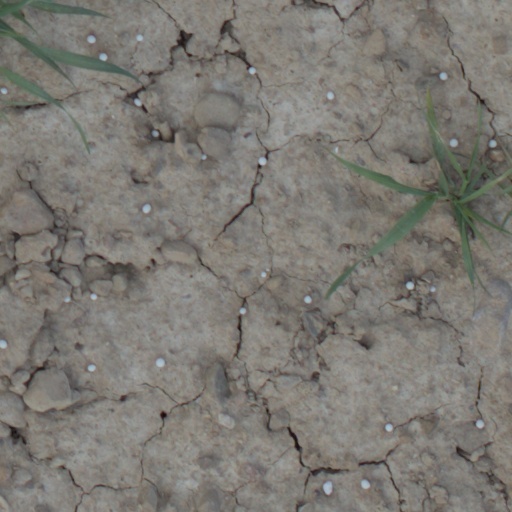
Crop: wheat